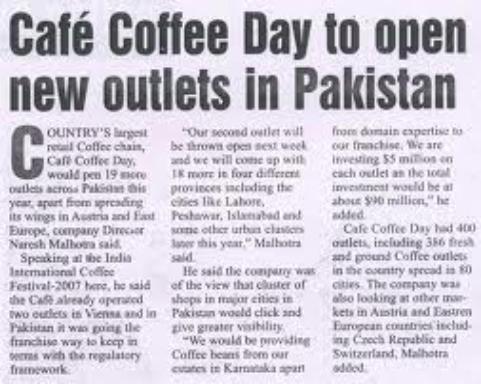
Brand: Cafe Coffee Day
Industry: Food